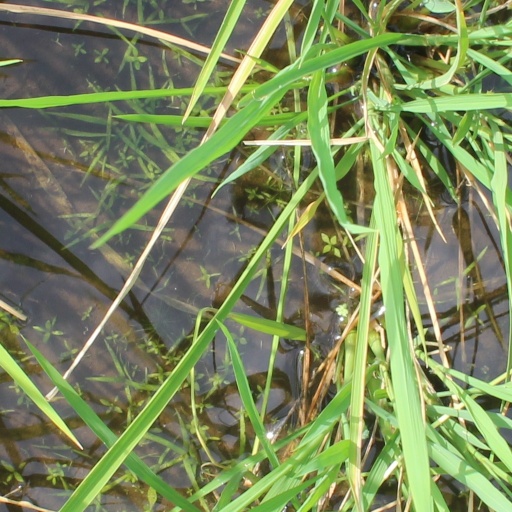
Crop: rice